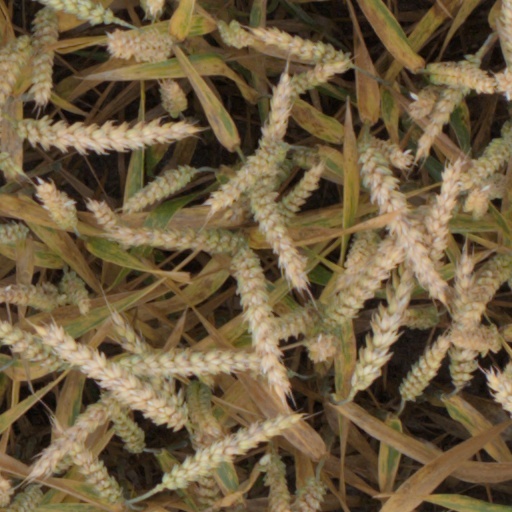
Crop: wheat